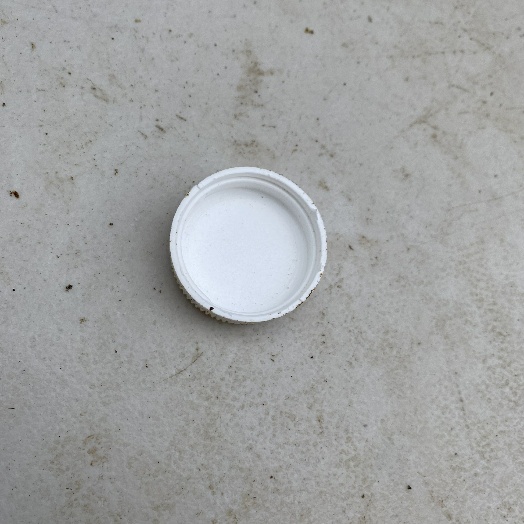
Label: Plastic